Siege of Calais (1346–1347)

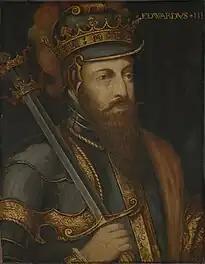

As soon as Calais capitulated, Edward paid off a large part of his army and released his Flemish allies. Philip in turn stood down the French army. Edward promptly launched strong raids up to into French territory. Philip attempted to recall his army, setting a date of 1 September, but experienced serious difficulties. His treasury was exhausted and taxes for the war had to be collected in many places at sword point. Despite these exigencies, ready cash was not forthcoming. The French army had little stomach for further conflict, and Philip was reduced to threatening to confiscate the estates of nobles who refused to muster. He set back the date for his army to assemble by a month. Edward also had difficulties in raising money, partly due to the unexpected timing of the need; he employed draconian measures, which were extremely unpopular. The English also suffered a pair of military setbacks: a large raid was routed by the French garrison of Saint-Omer; and a supply convoy en route to Calais was captured by French raiders from Boulogne.